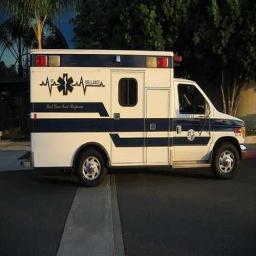
Label: ambulance